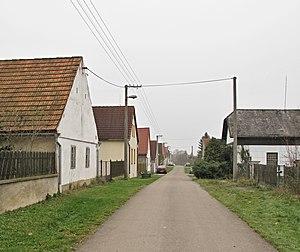
Nový Dům est une commune du district de Rakovník, dans la région de Bohême-Centrale, en Tchéquie. Sa population s'élevait à 174 habitants en 2020.